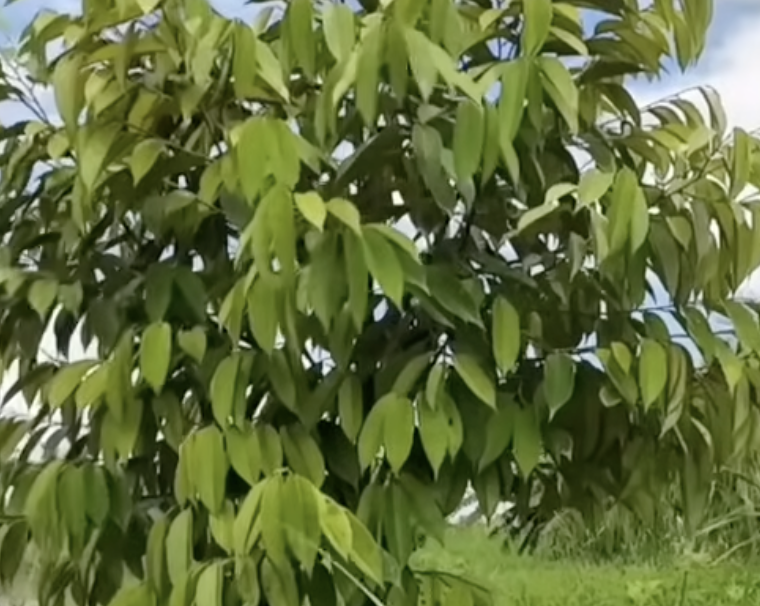
Label: yellow_leaf